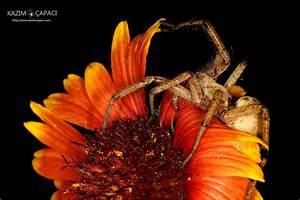
Label: ragno